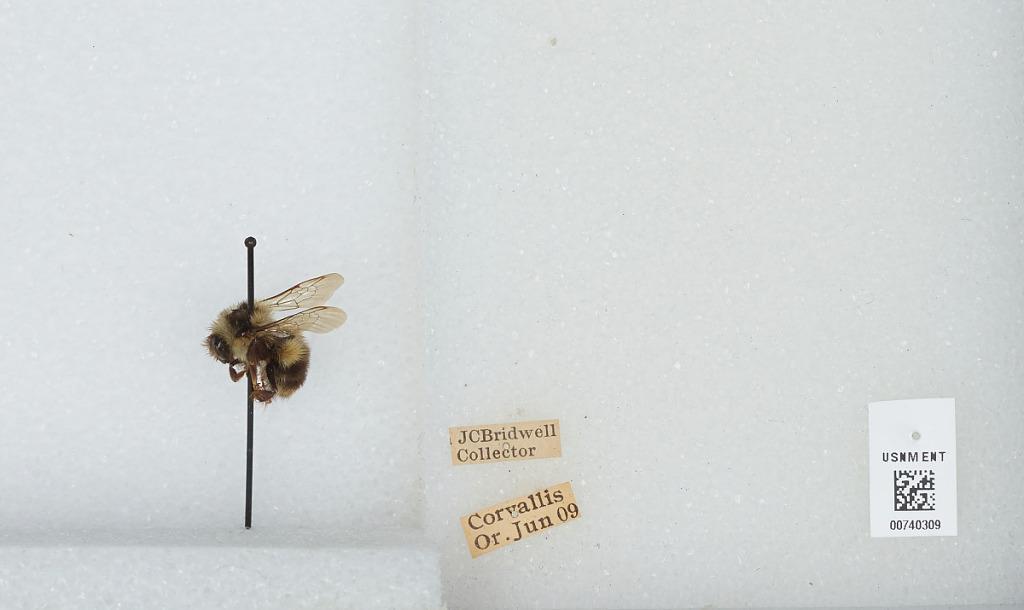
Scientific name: Bombus (Pyrobombus) bifarius Cresson
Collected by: J. Bridwell
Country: United States
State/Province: Oregon
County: Benton
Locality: Corvallis
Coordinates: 44.5667, -123.283